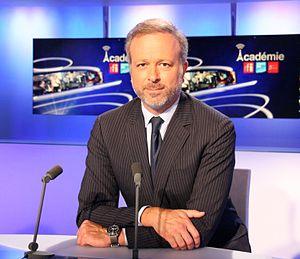
Antoine Cormery, directeur de l'Académie France24-MCD-RFI- Photo prise en studio à Issy Les Moulineaux (92)
Antoine Cormery est un journaliste français. Il travaille depuis 2006 sur France 24, chaîne de télévision française d’information internationale en continu.